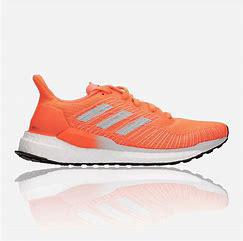
Brand: Adidas
Model: Solarboost 19